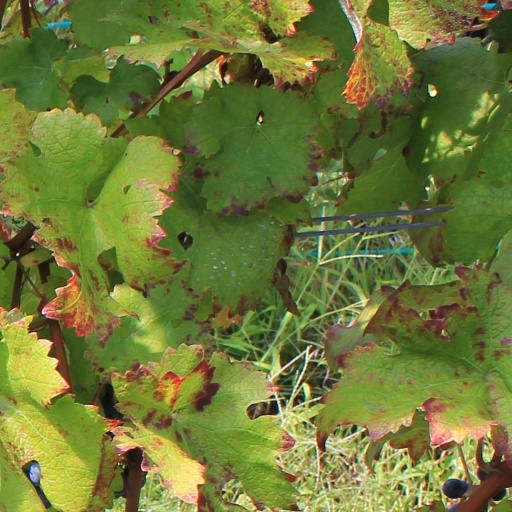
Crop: grape